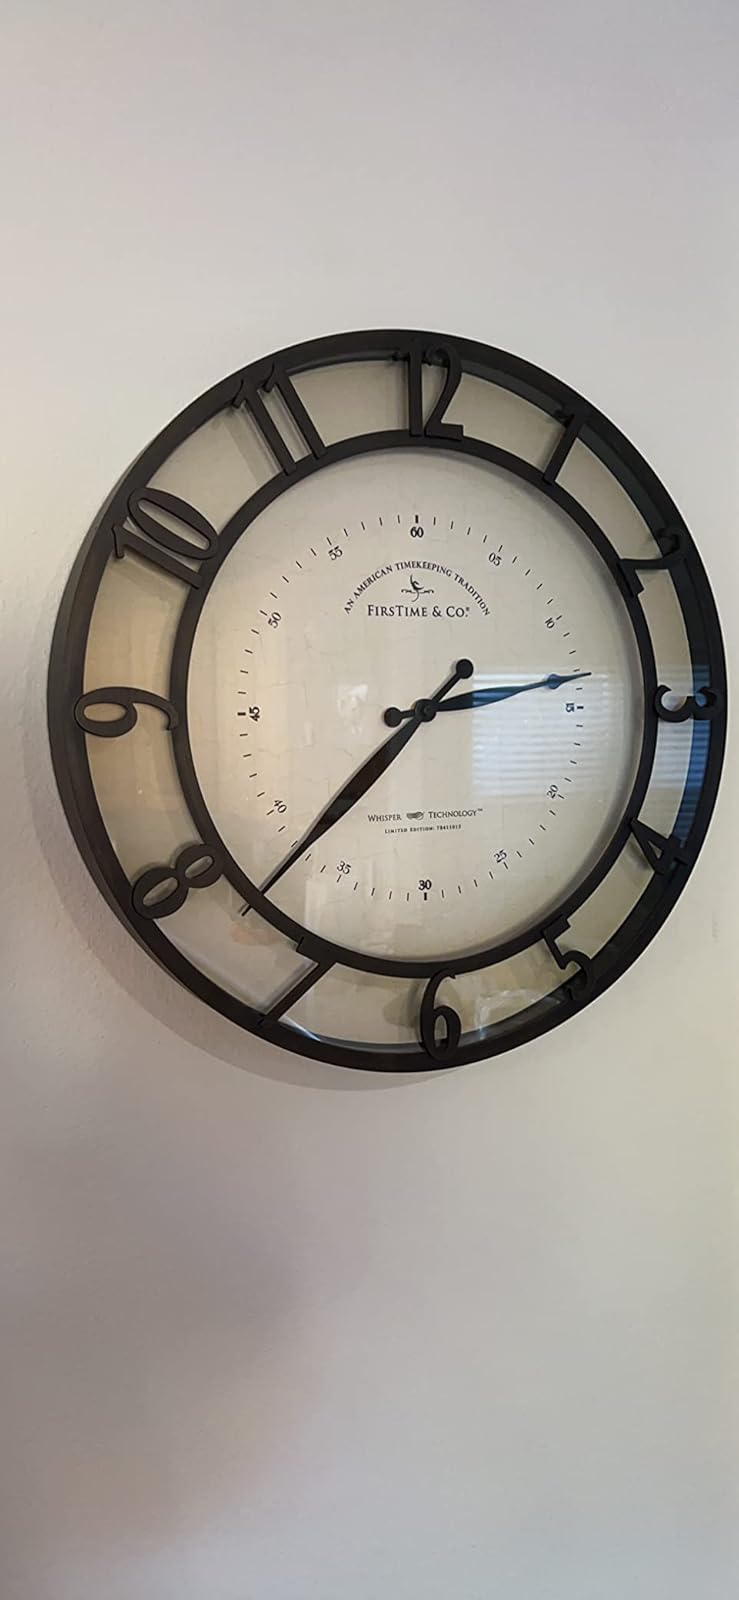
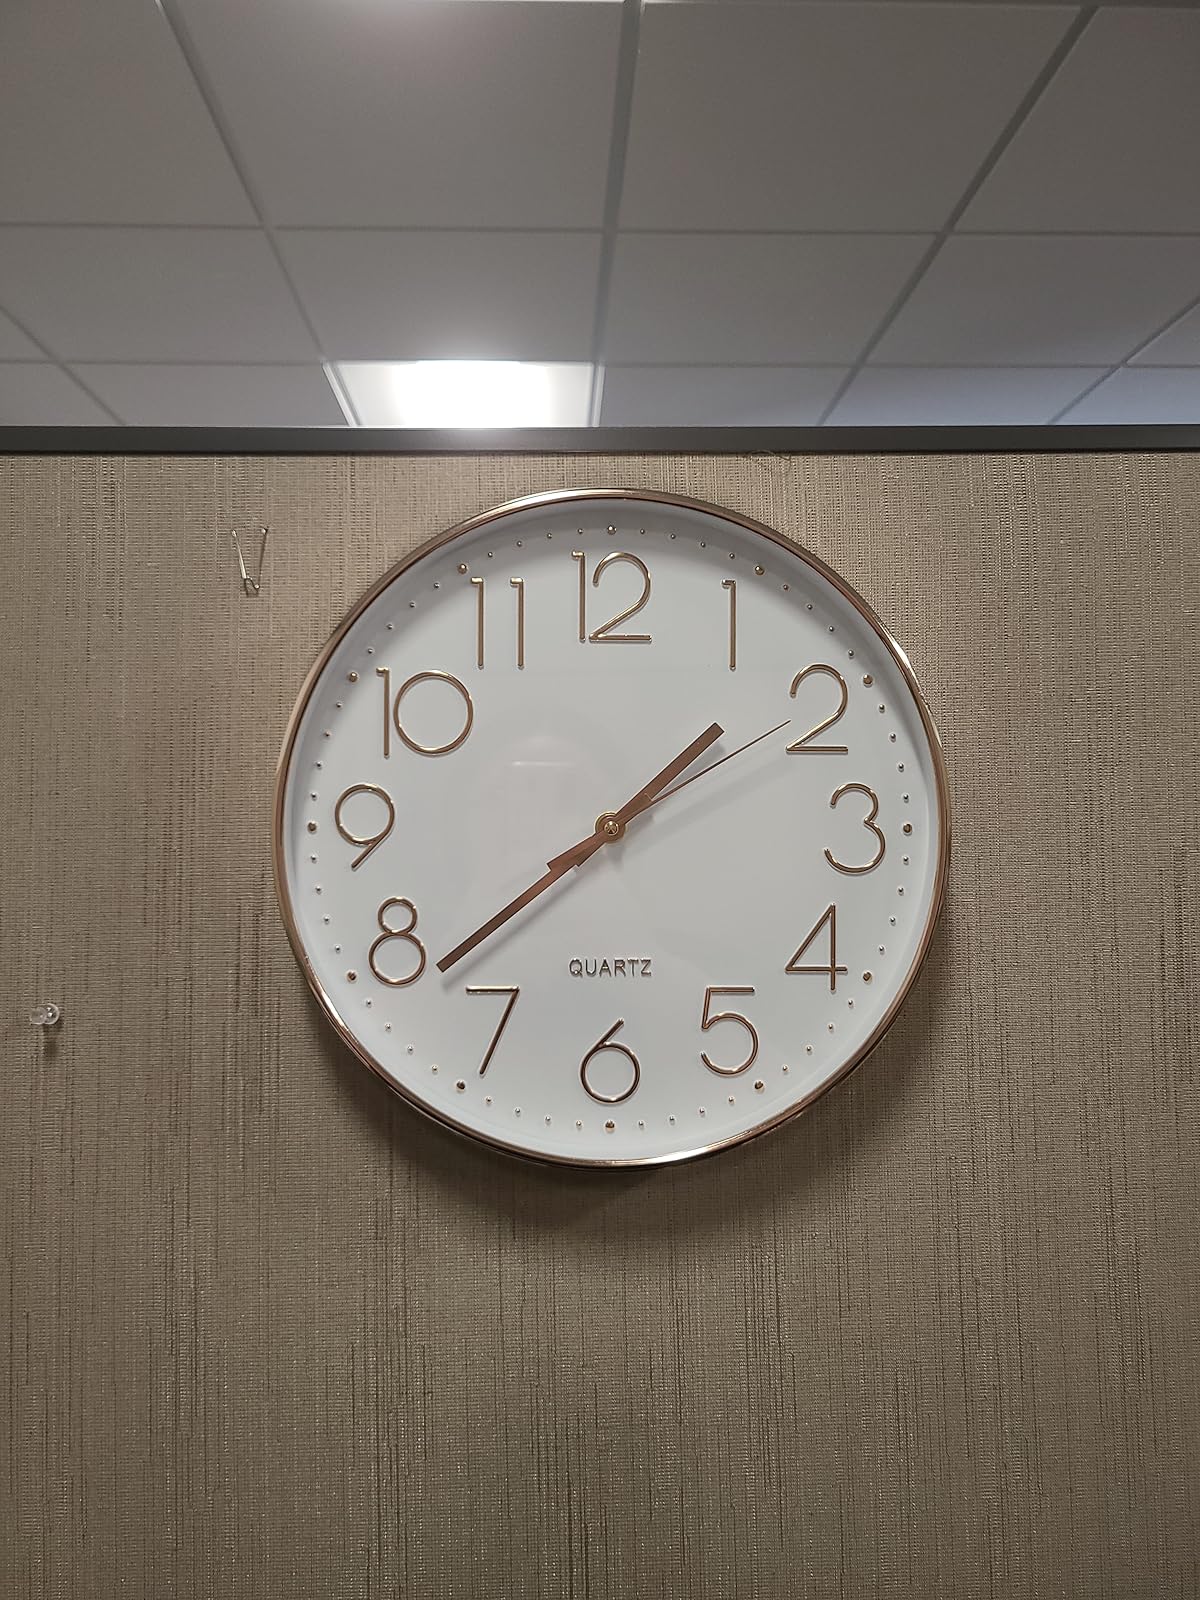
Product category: clock
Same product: no